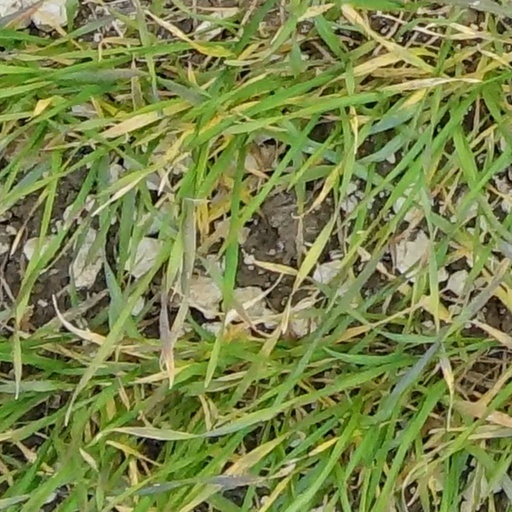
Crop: wheat